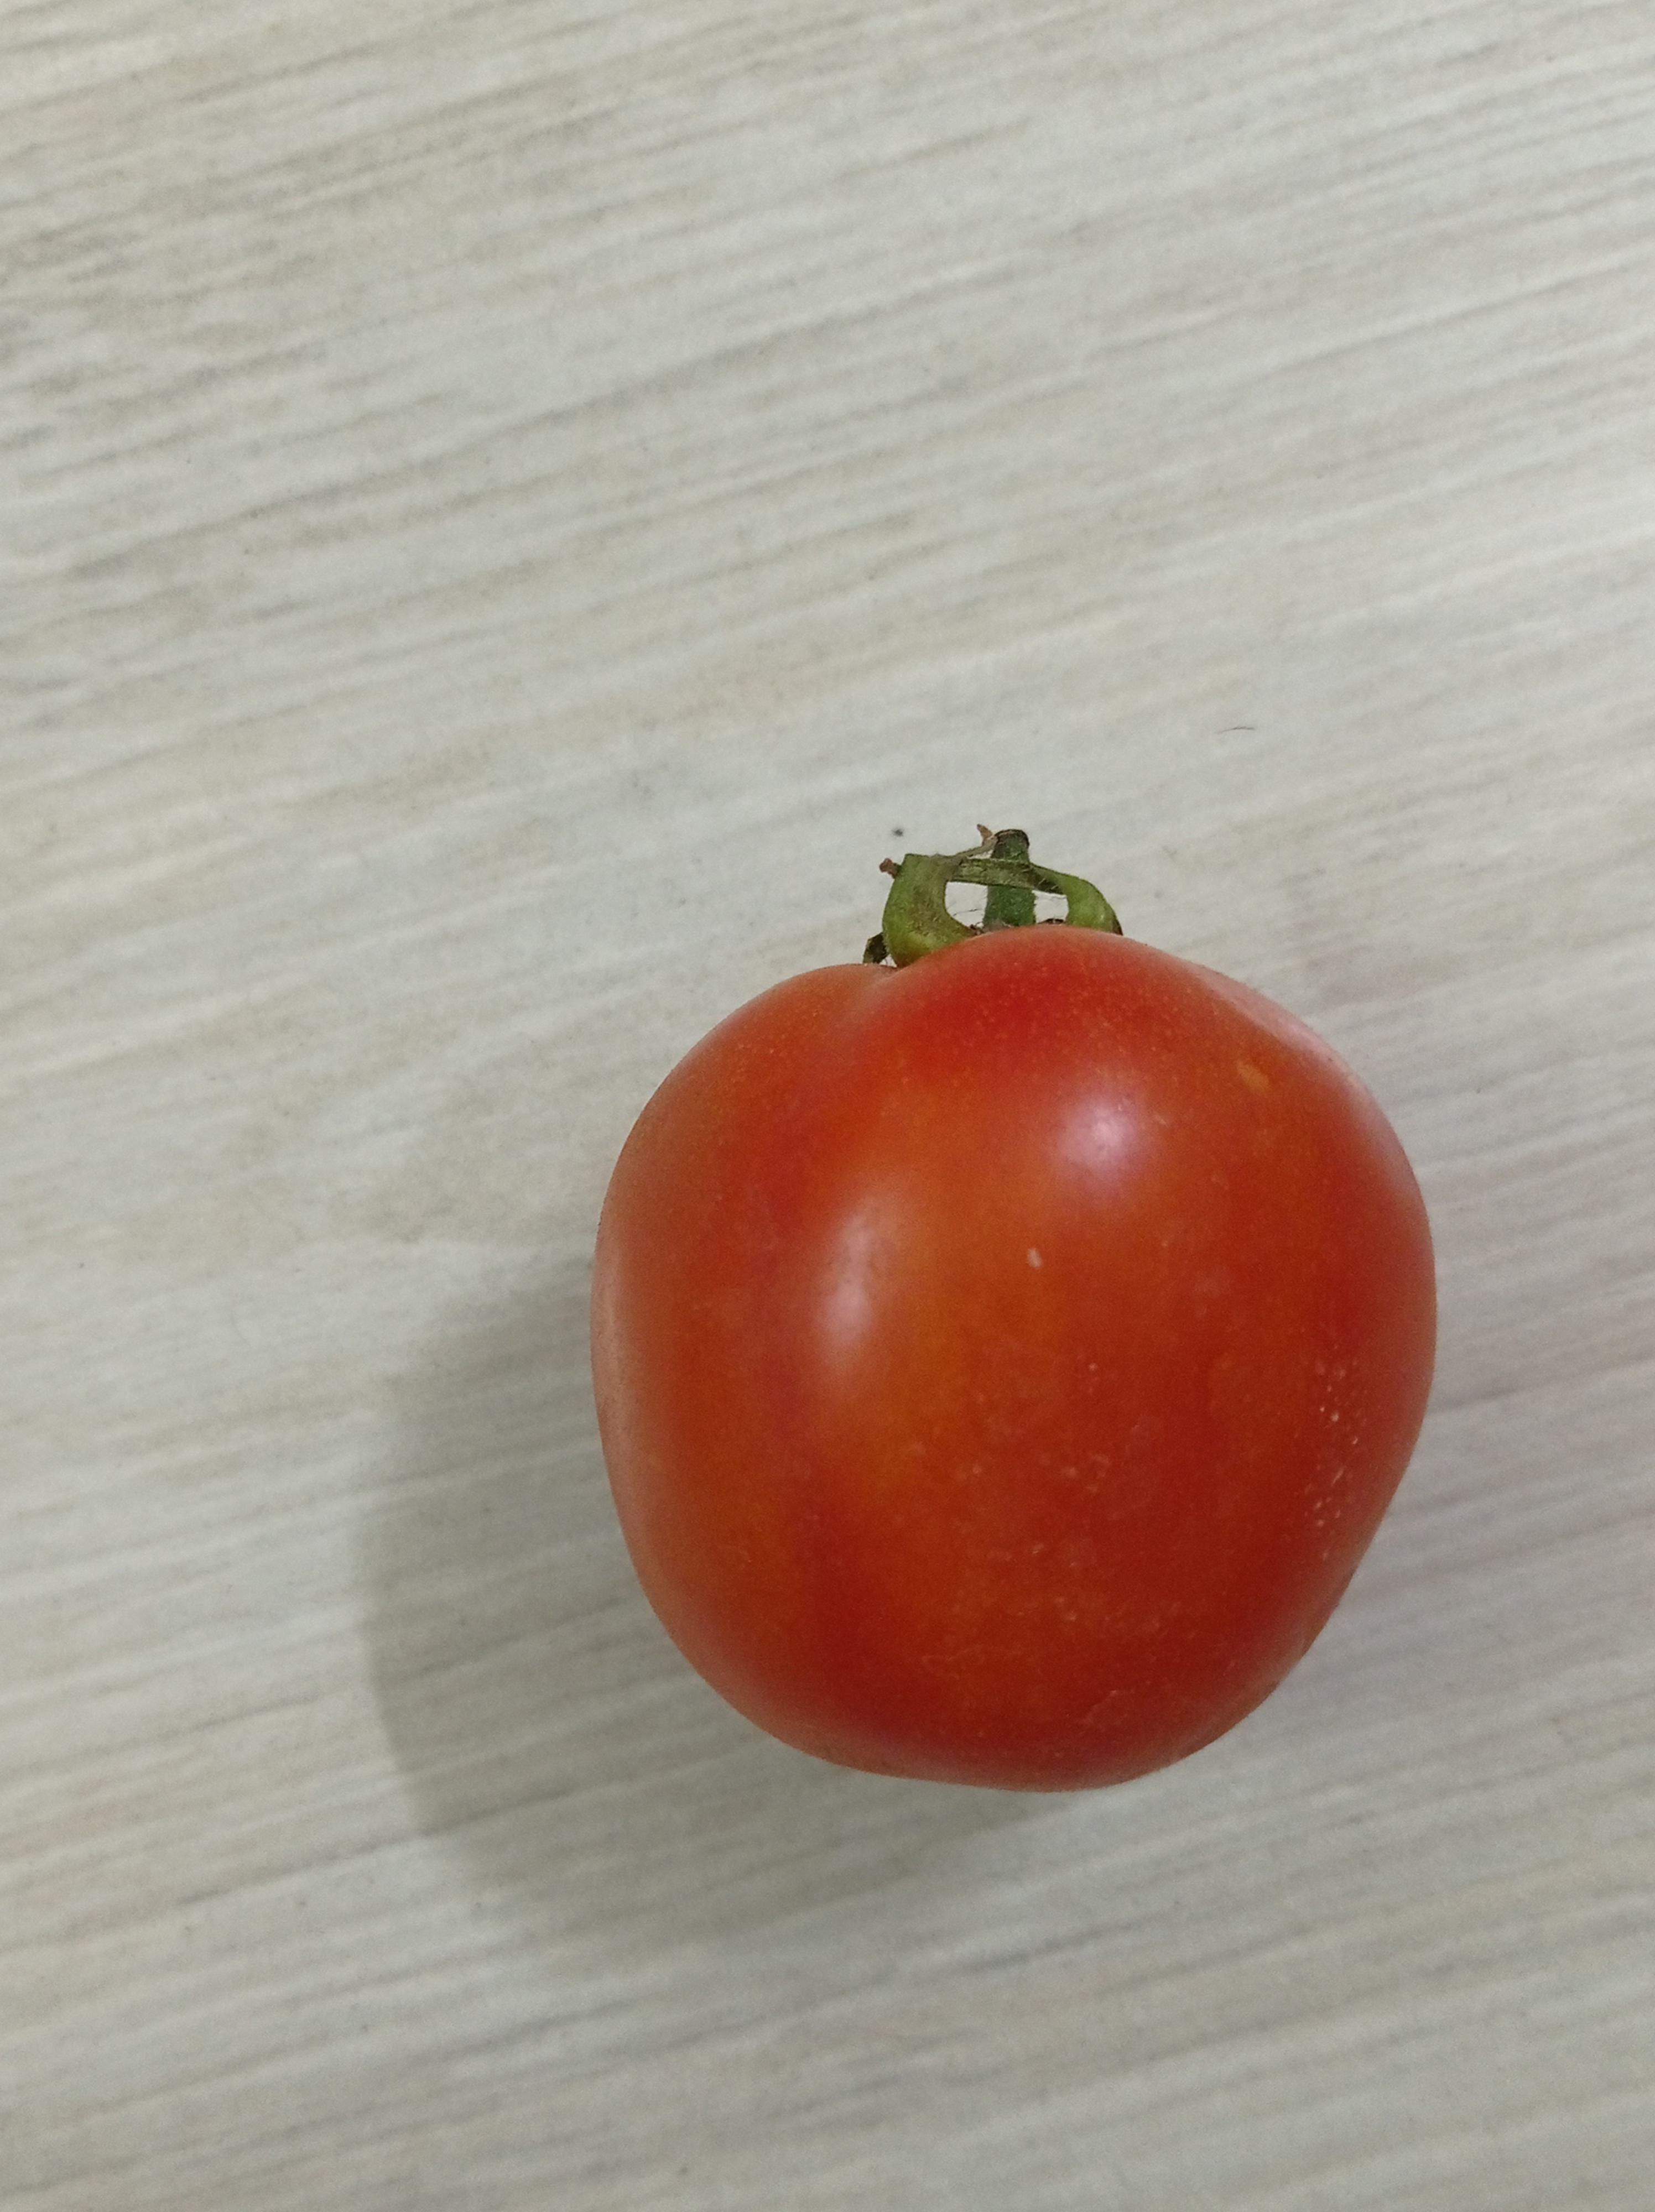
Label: Fresh